Verne Harnish

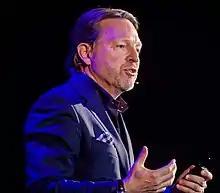
Harnish speaking in Germany in 2021

Verne C. Harnish is founder of the Young Entrepreneurs' Organization (YEO), now known as Entrepreneurs' Organization, and the Association of Collegiate Entrepreneurs. He also serves as co-founder and principal of Growth Institute and as founder and chief executive officer of Scaling Up.